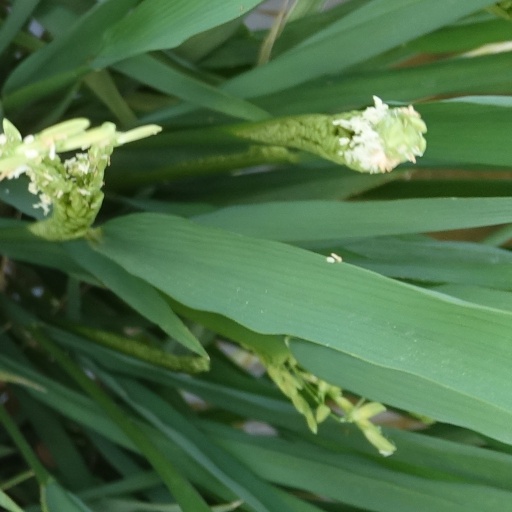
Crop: rice